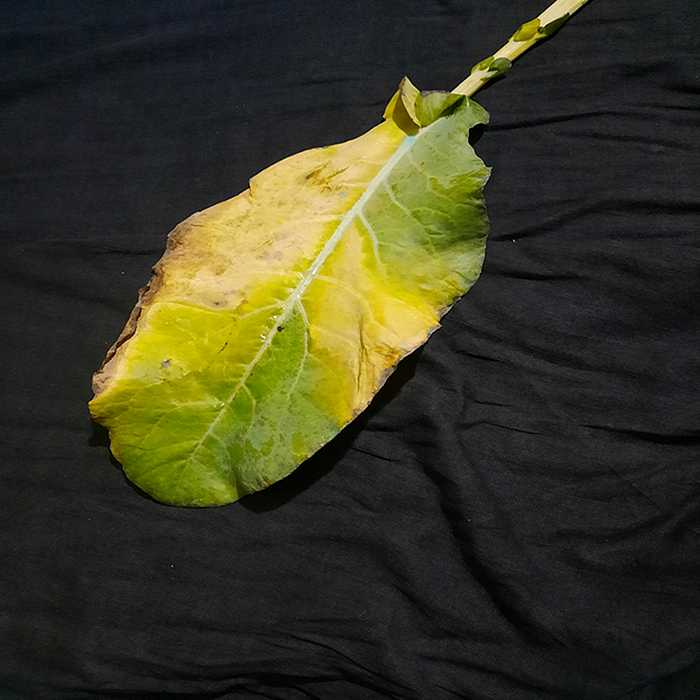
Plant: Cauliflower
Label: Black Rot